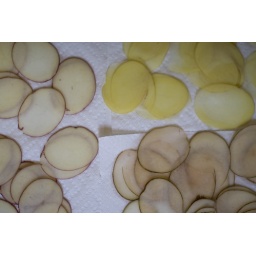
Three kinds of potato getting nice and dry on paper towels before being dropped in the oil.